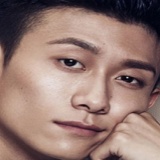
diễn viên Trương Nhất Sơn